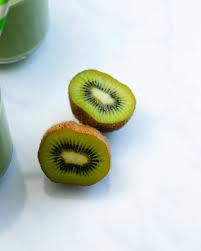
Label: Kiwi